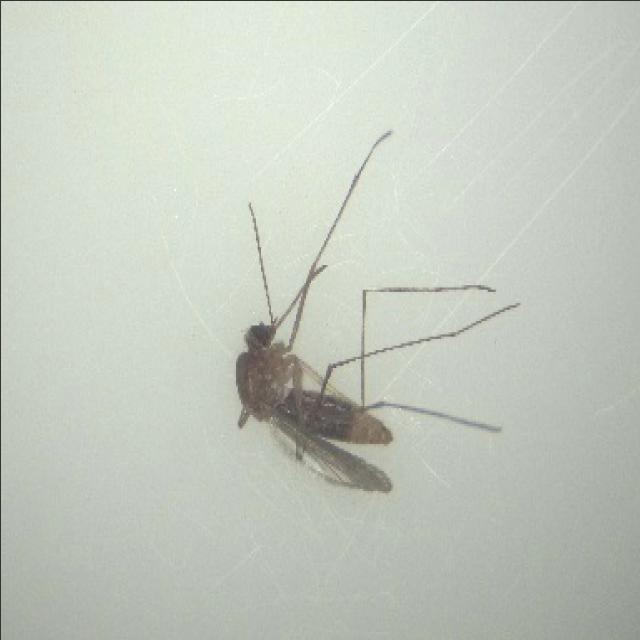
Species: culex_pipiens